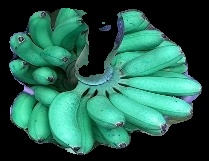
Variety: rasbale
Grade: grade1